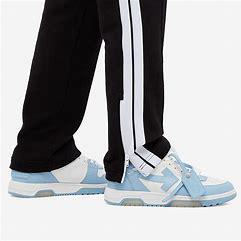
Brand: Off-White
Model: Off Out Of Office